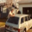
Label: automobile